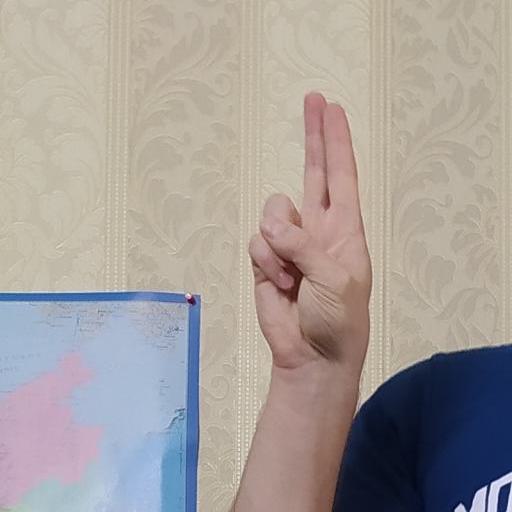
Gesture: two_up